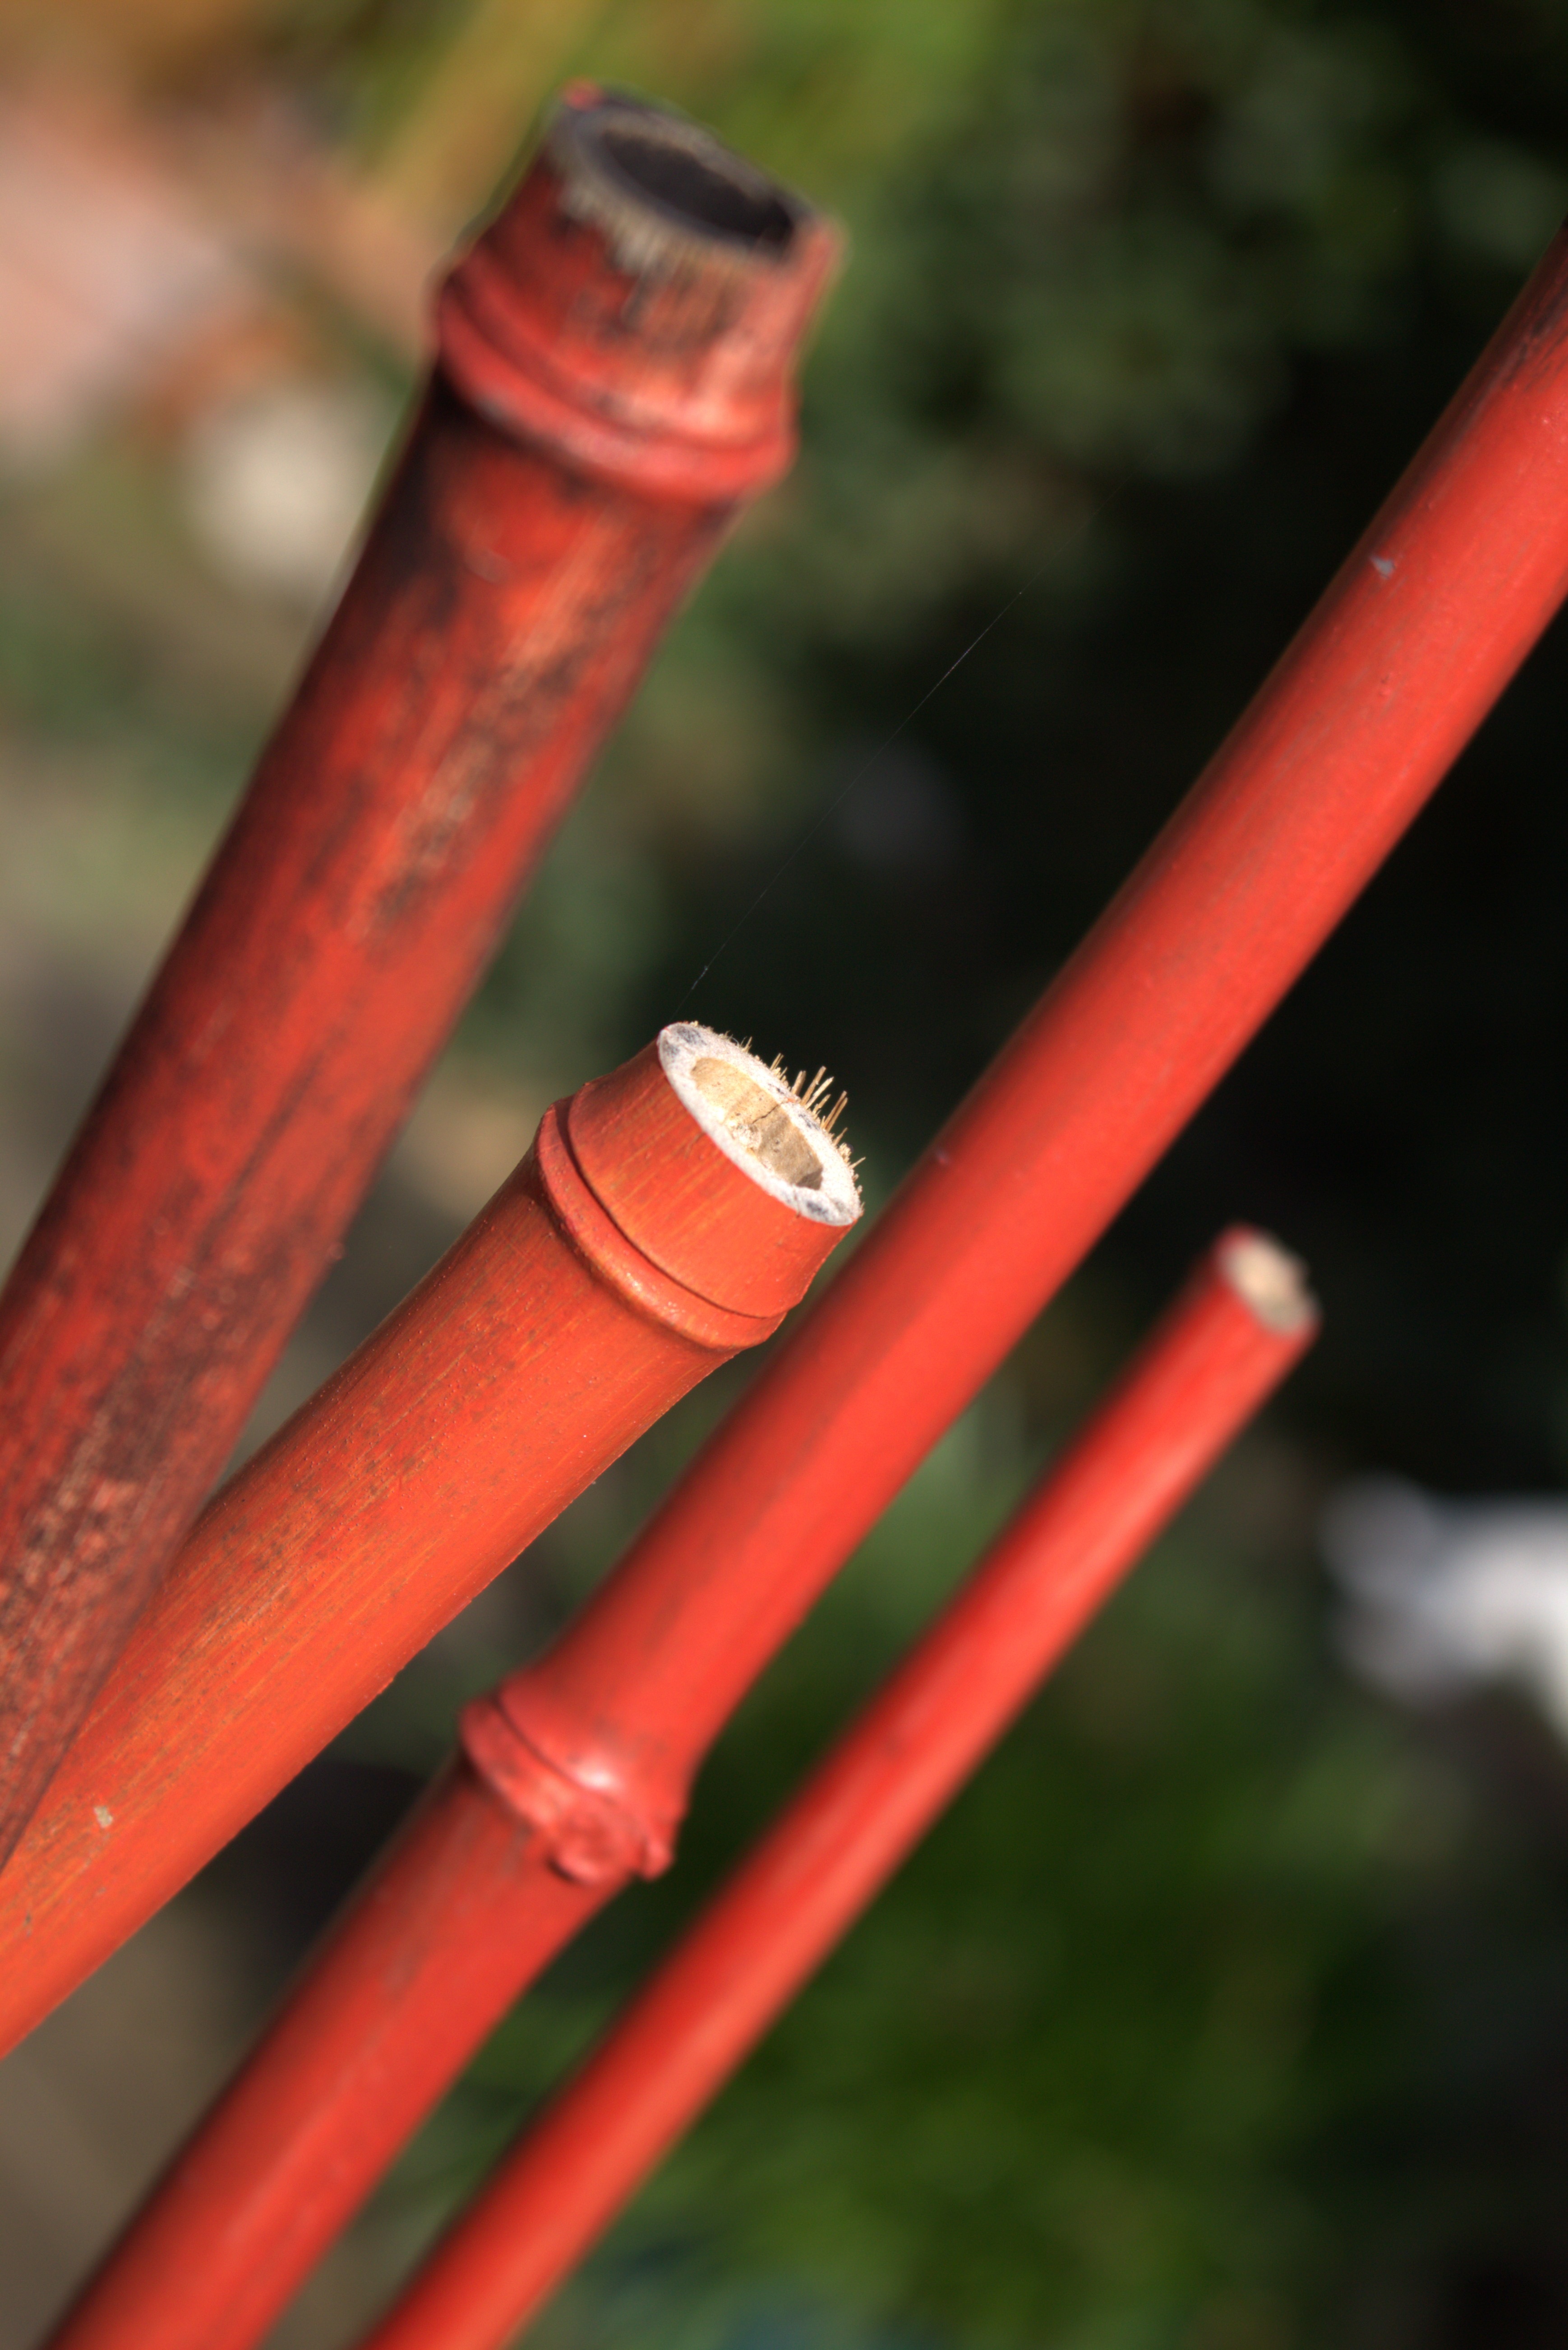
hand, nature, branch, photography, leaf, flower, orange, green, red, color, close up, bamboo, macro photography, bamboo plants, plant stem